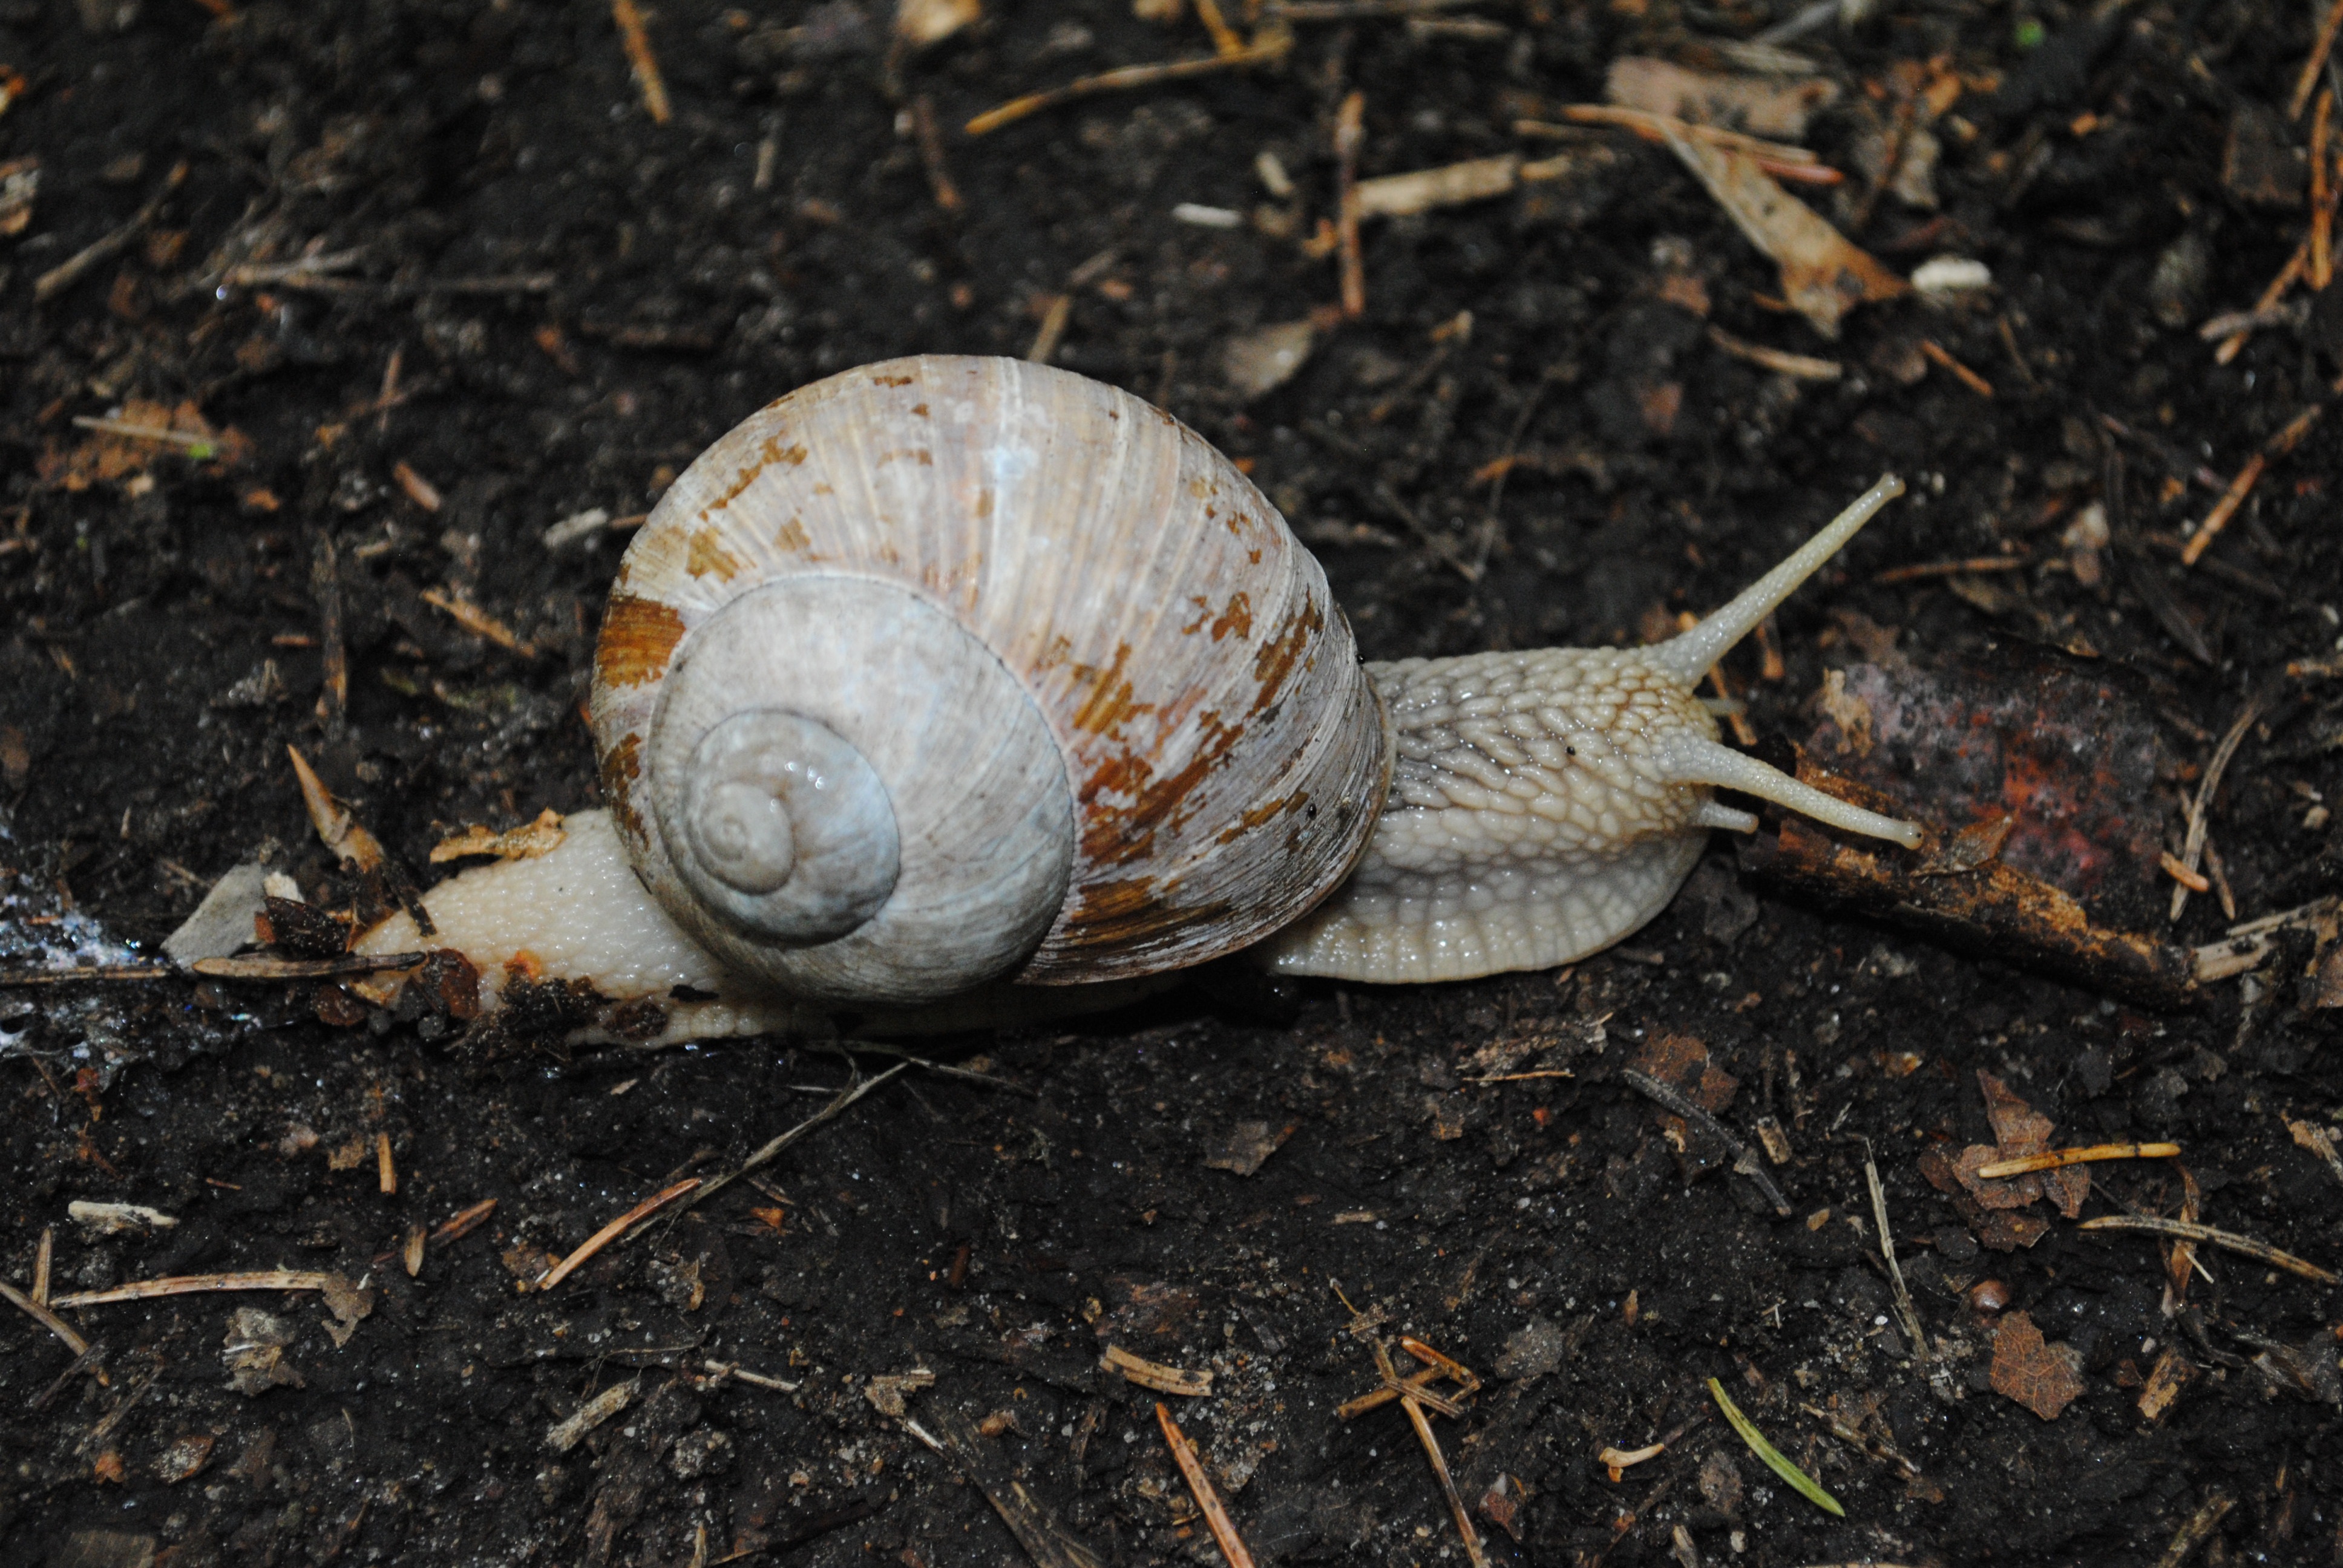
animal, wildlife, fauna, invertebrate, conch, snail, molluscs, hermaphrodite, sea snail, emydidae, snails and slugs